Russula

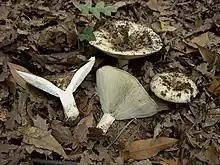
"R. chloroides"

Humans collect several species of "Russula" for food. There is a cultural divide toward interpretation of "Russula" edibility. In general, North American field guides tend to list mostly non-edible species and advise caution when consuming any member of the genus. In contrast, European field guides have a more favorable opinion and list more edible species.